Attrition warfare

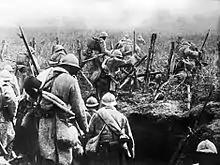
The Battle of Verdun resulted in over 700,000 casualties.

Perhaps the most well-known example of attrition warfare is the fighting on the Western Front during World War I. The war devolved into trench warfare, with defensive positions stretching from Switzerland to the English Channel. In the absence of maneuver warfare, commanders on both sides resorted to repeated frontal assaults in an attempt to grind down the opposing forces.